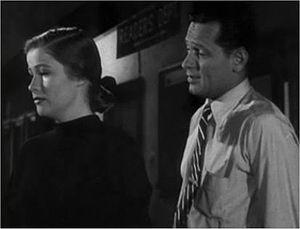
Boulevard du crépuscule est un film noir américain, réalisé et coécrit par Billy Wilder, sorti sur les écrans en 1950, mêlant drame et humour noir. Il tire son nom du célèbre Sunset Boulevard, qui traverse Los Angeles et Beverly Hills, bordé de villas de vedettes hollywoodiennes.